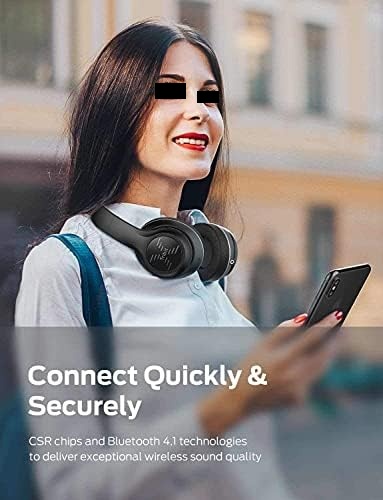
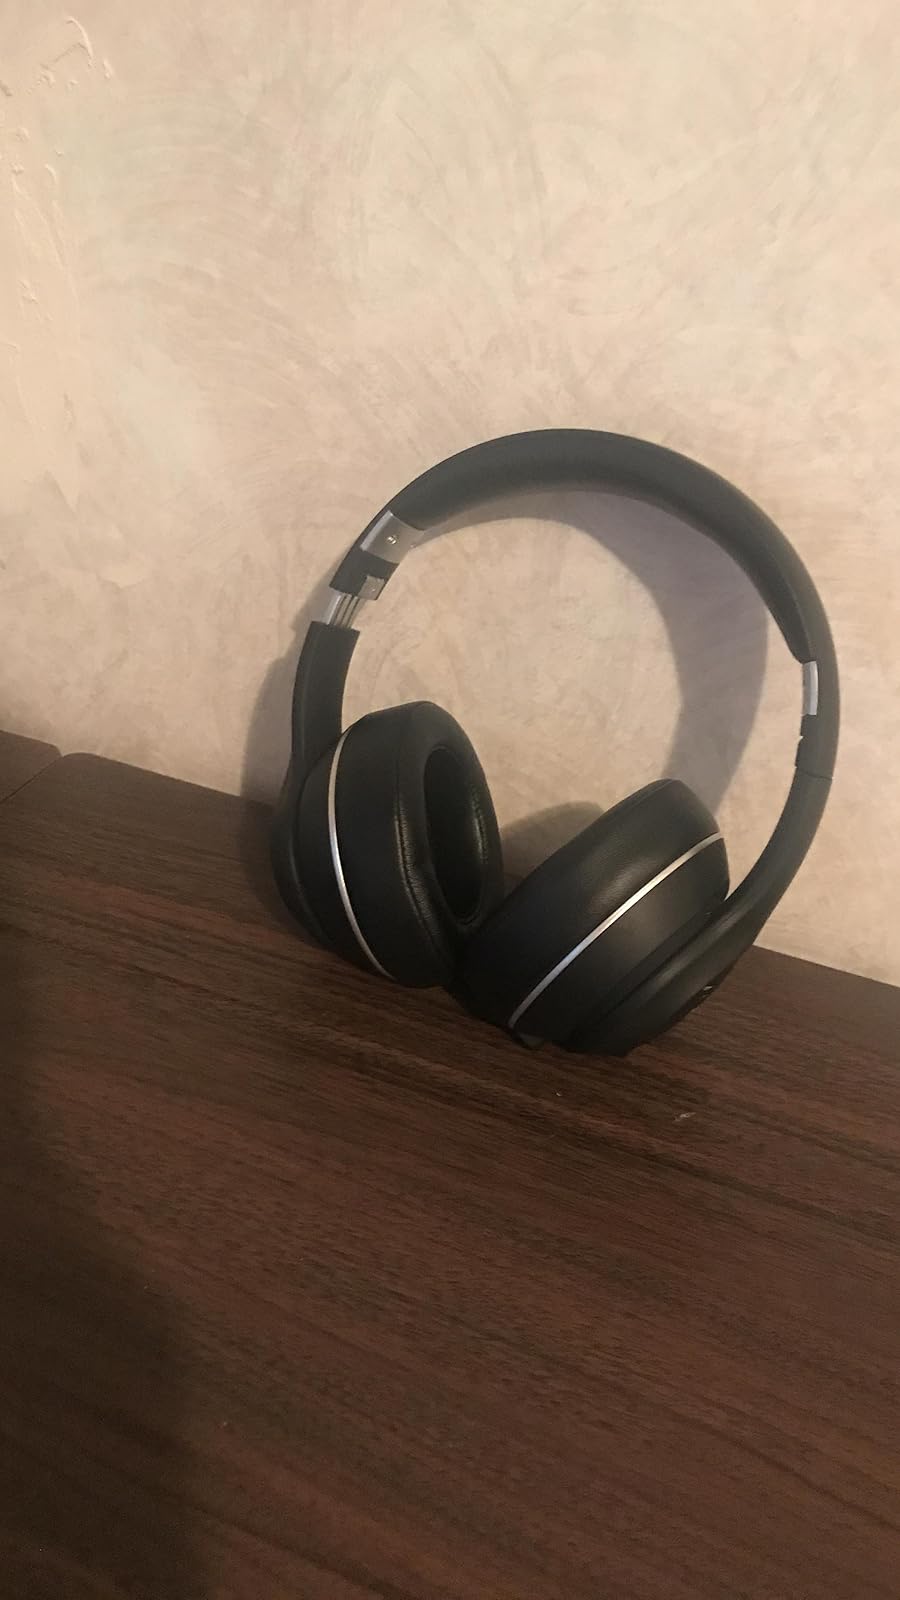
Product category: headphones
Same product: yes